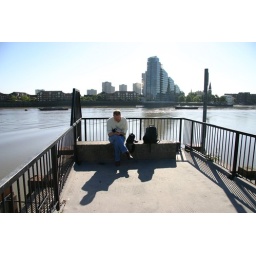
The sloping building across the river is Montevetro, a residential development designed by the Richard Rogers Partnership.